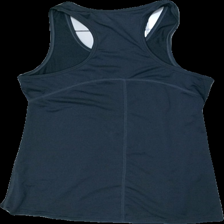
View: back
Type: Tank top
Category: Ladies
Brand: Not in the list
Brand text on label: OTP
Colors: Grey, Pink
Material: 100% polyester
Pattern: Logo print
Cut: C-collar
Size: M
Season: All
Trend: Sports
Price range: 50-100
Recommended usage: Reuse
Description: tränings linne